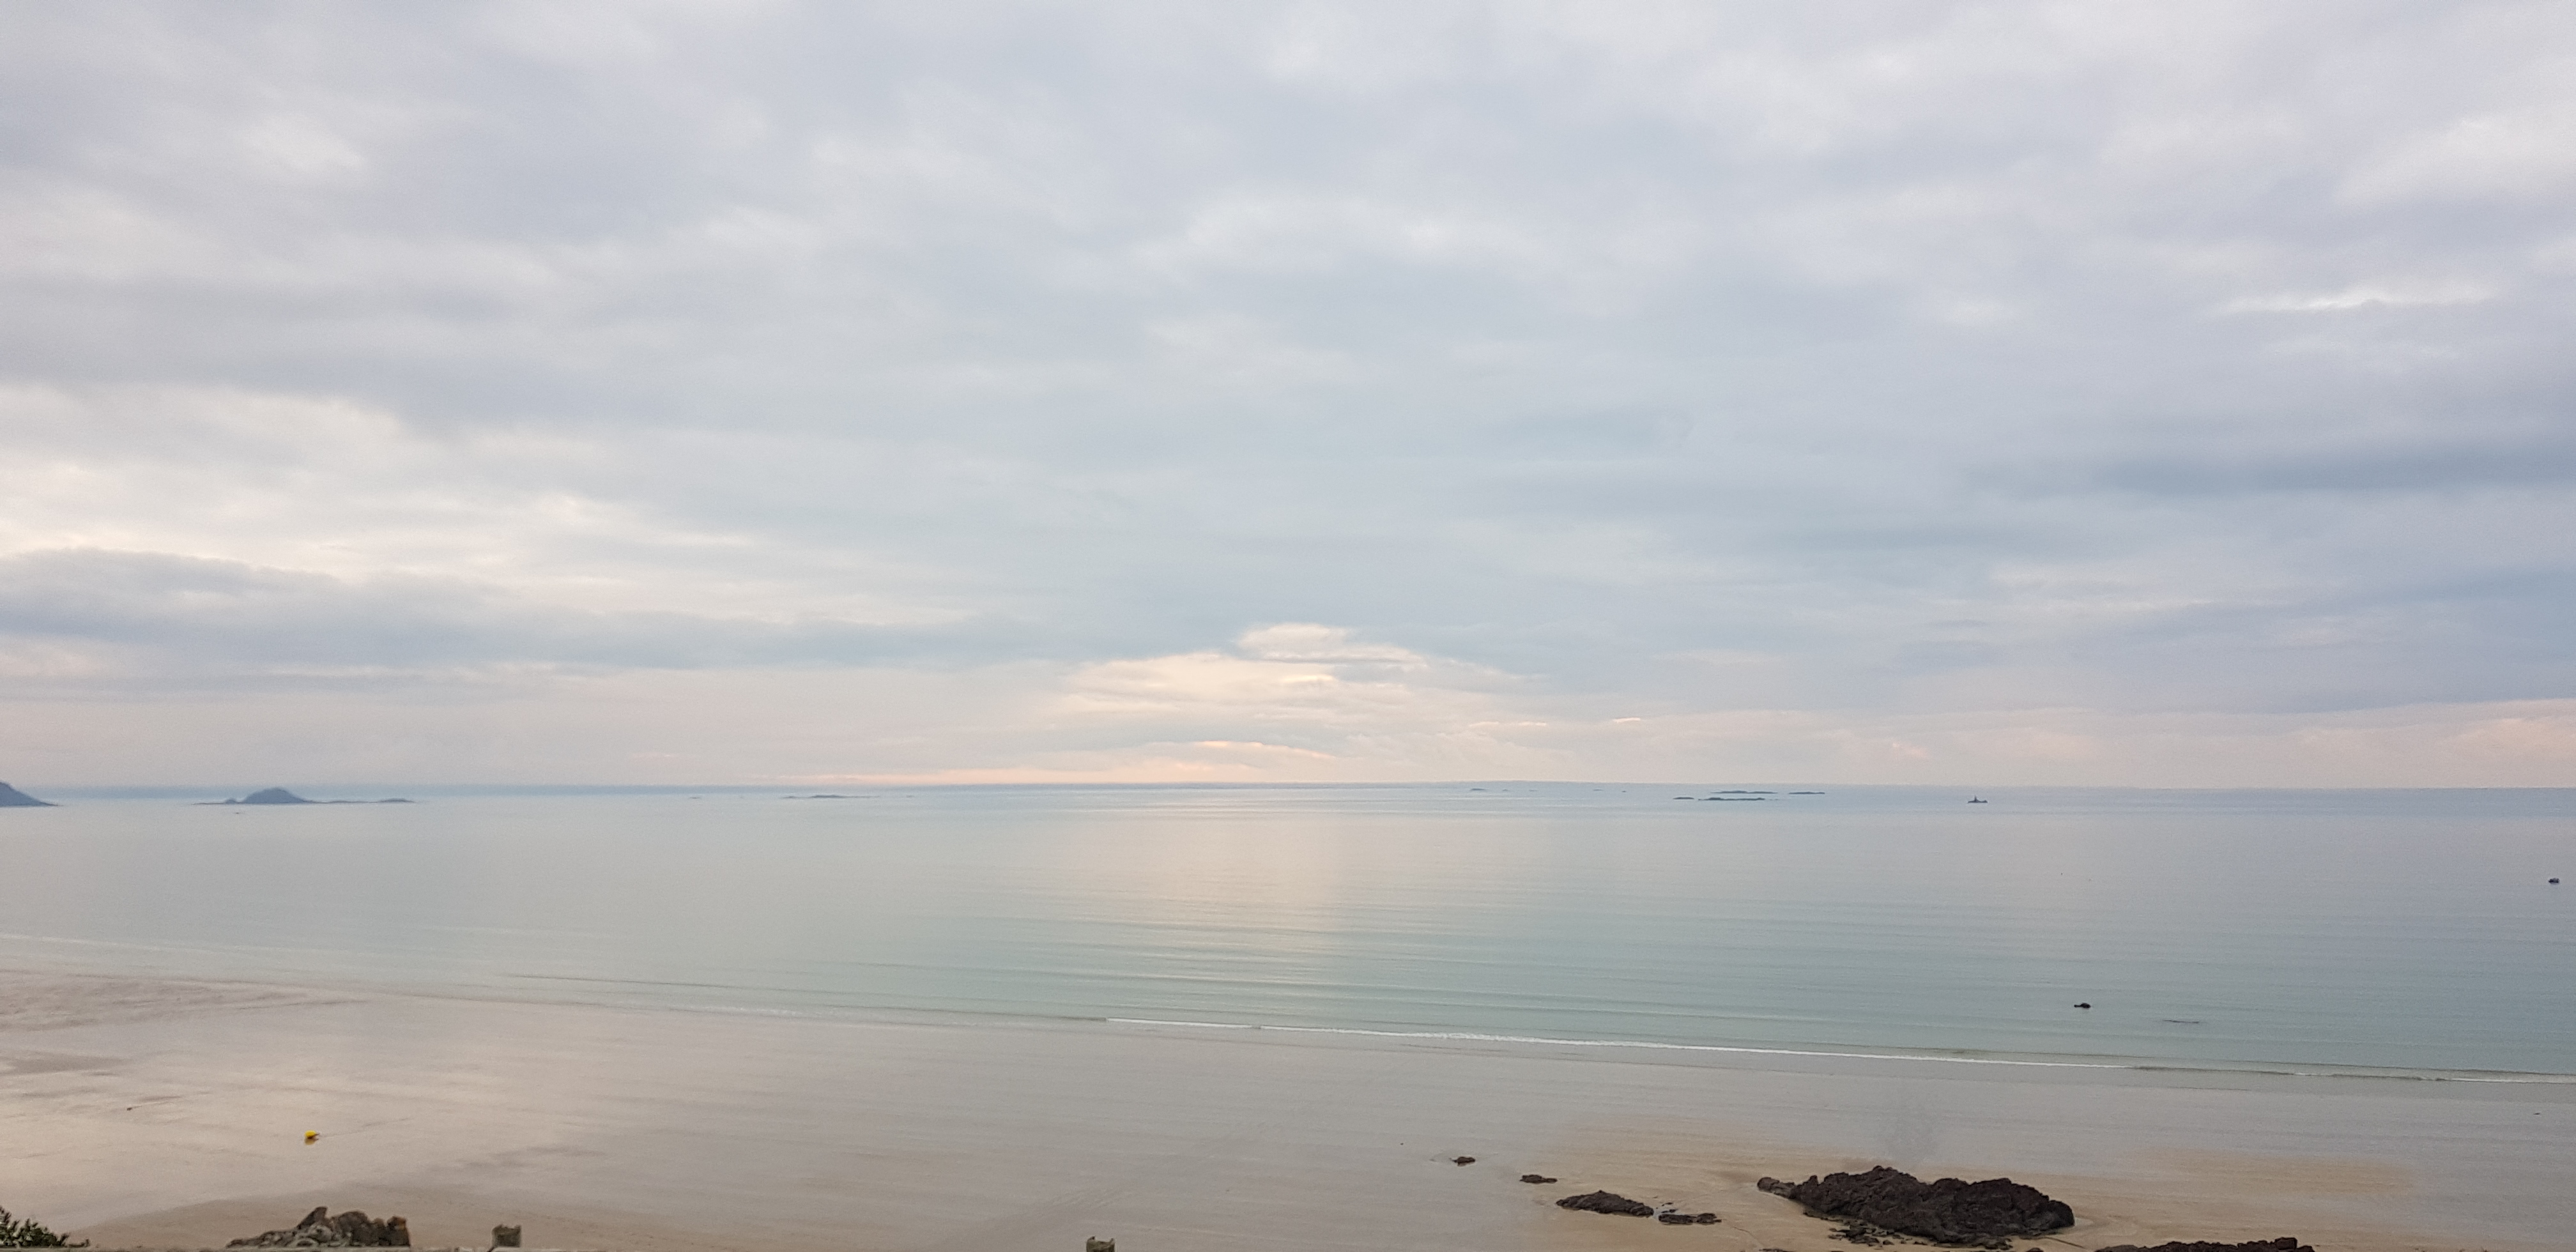
sea, light, blue, pink, sun, brittany, sky, horizon, cloud, atmospheric phenomenon, ocean, coast, calm, shore, beach, coastal and oceanic landforms, landscape, sound, bay, vacation, meteorological phenomenon, evening, headland, cumulus, city